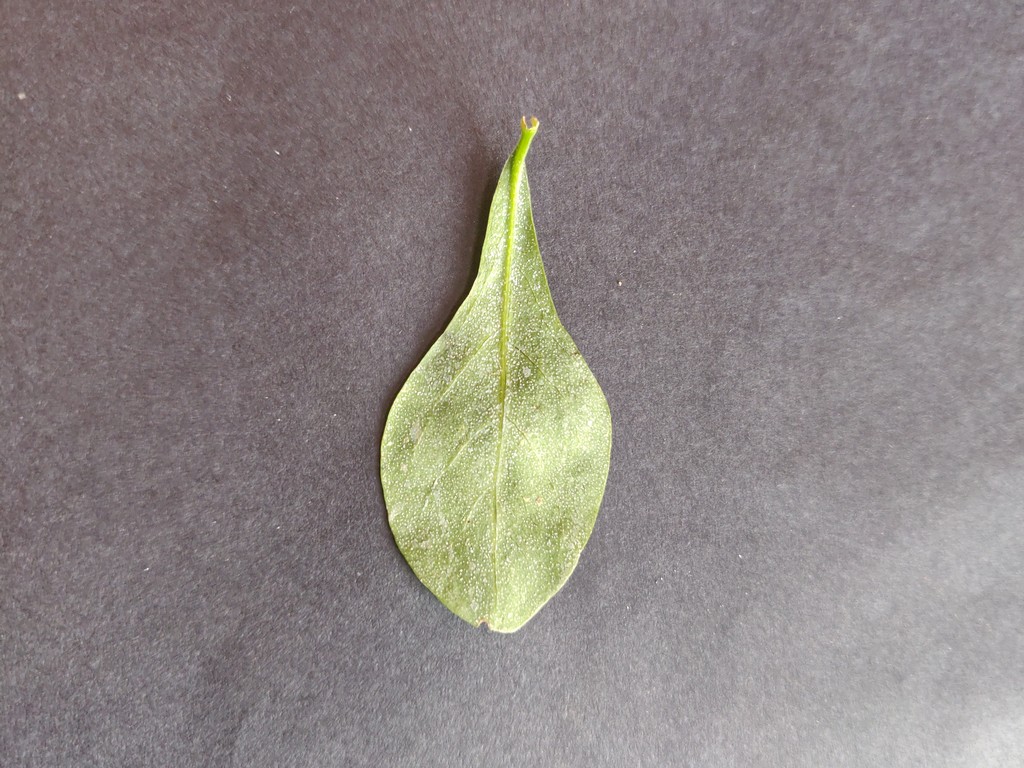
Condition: Healthy
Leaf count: single
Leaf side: back